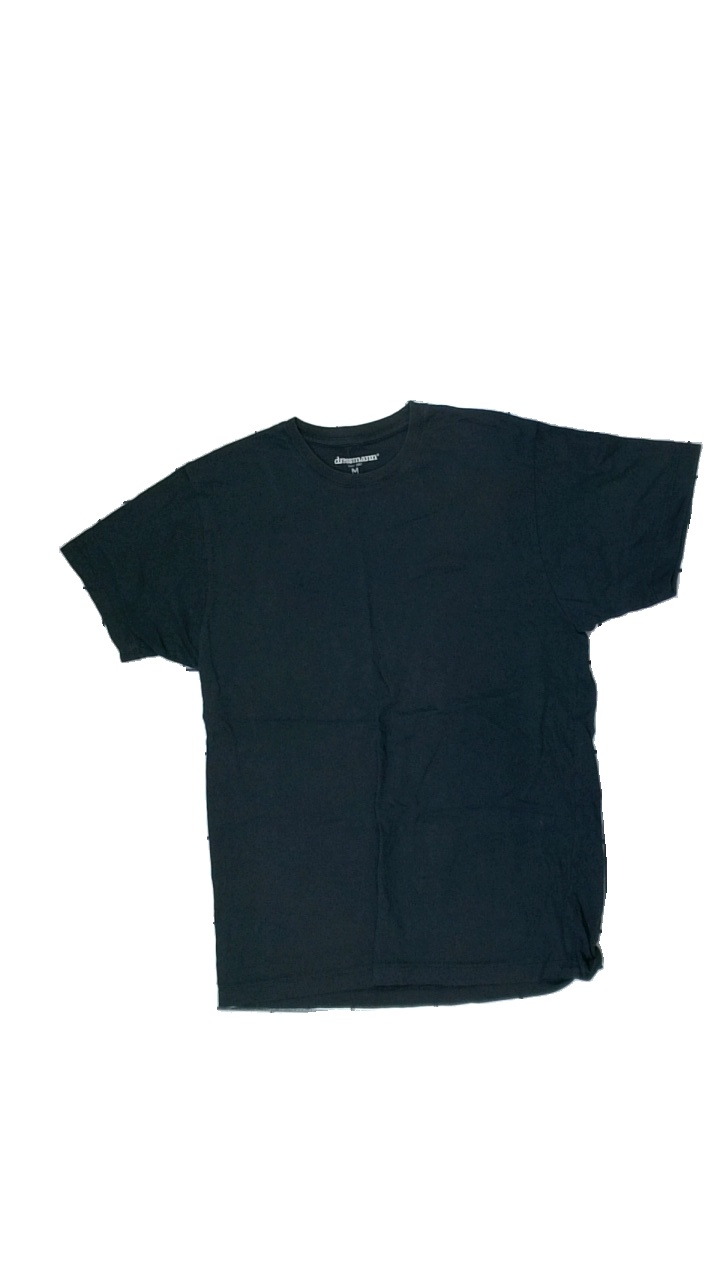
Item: T-shirt (Men)
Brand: Dressman
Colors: Blue
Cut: Regular, C-collar
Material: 100% cotton
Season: All
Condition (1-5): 3
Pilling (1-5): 3
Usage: Reuse
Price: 50-100